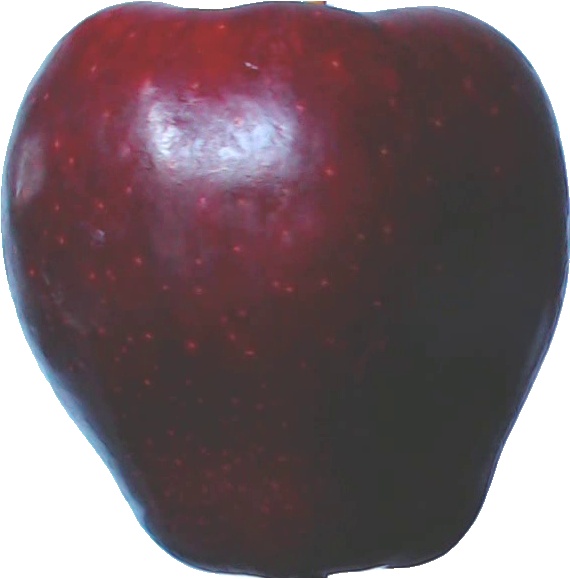
Label: apple_red_delicios_1